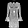
Label: Dress